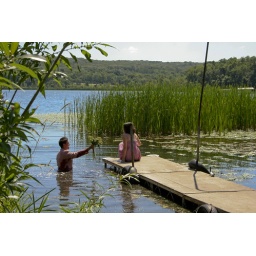
production photos for luke's angels' &amp;quot;in june&amp;quot; music video on location in st. cloud and avon, minnesota.